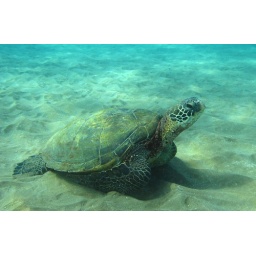
A green sea turtle sits in the sand a few yards off the edge of the reef.